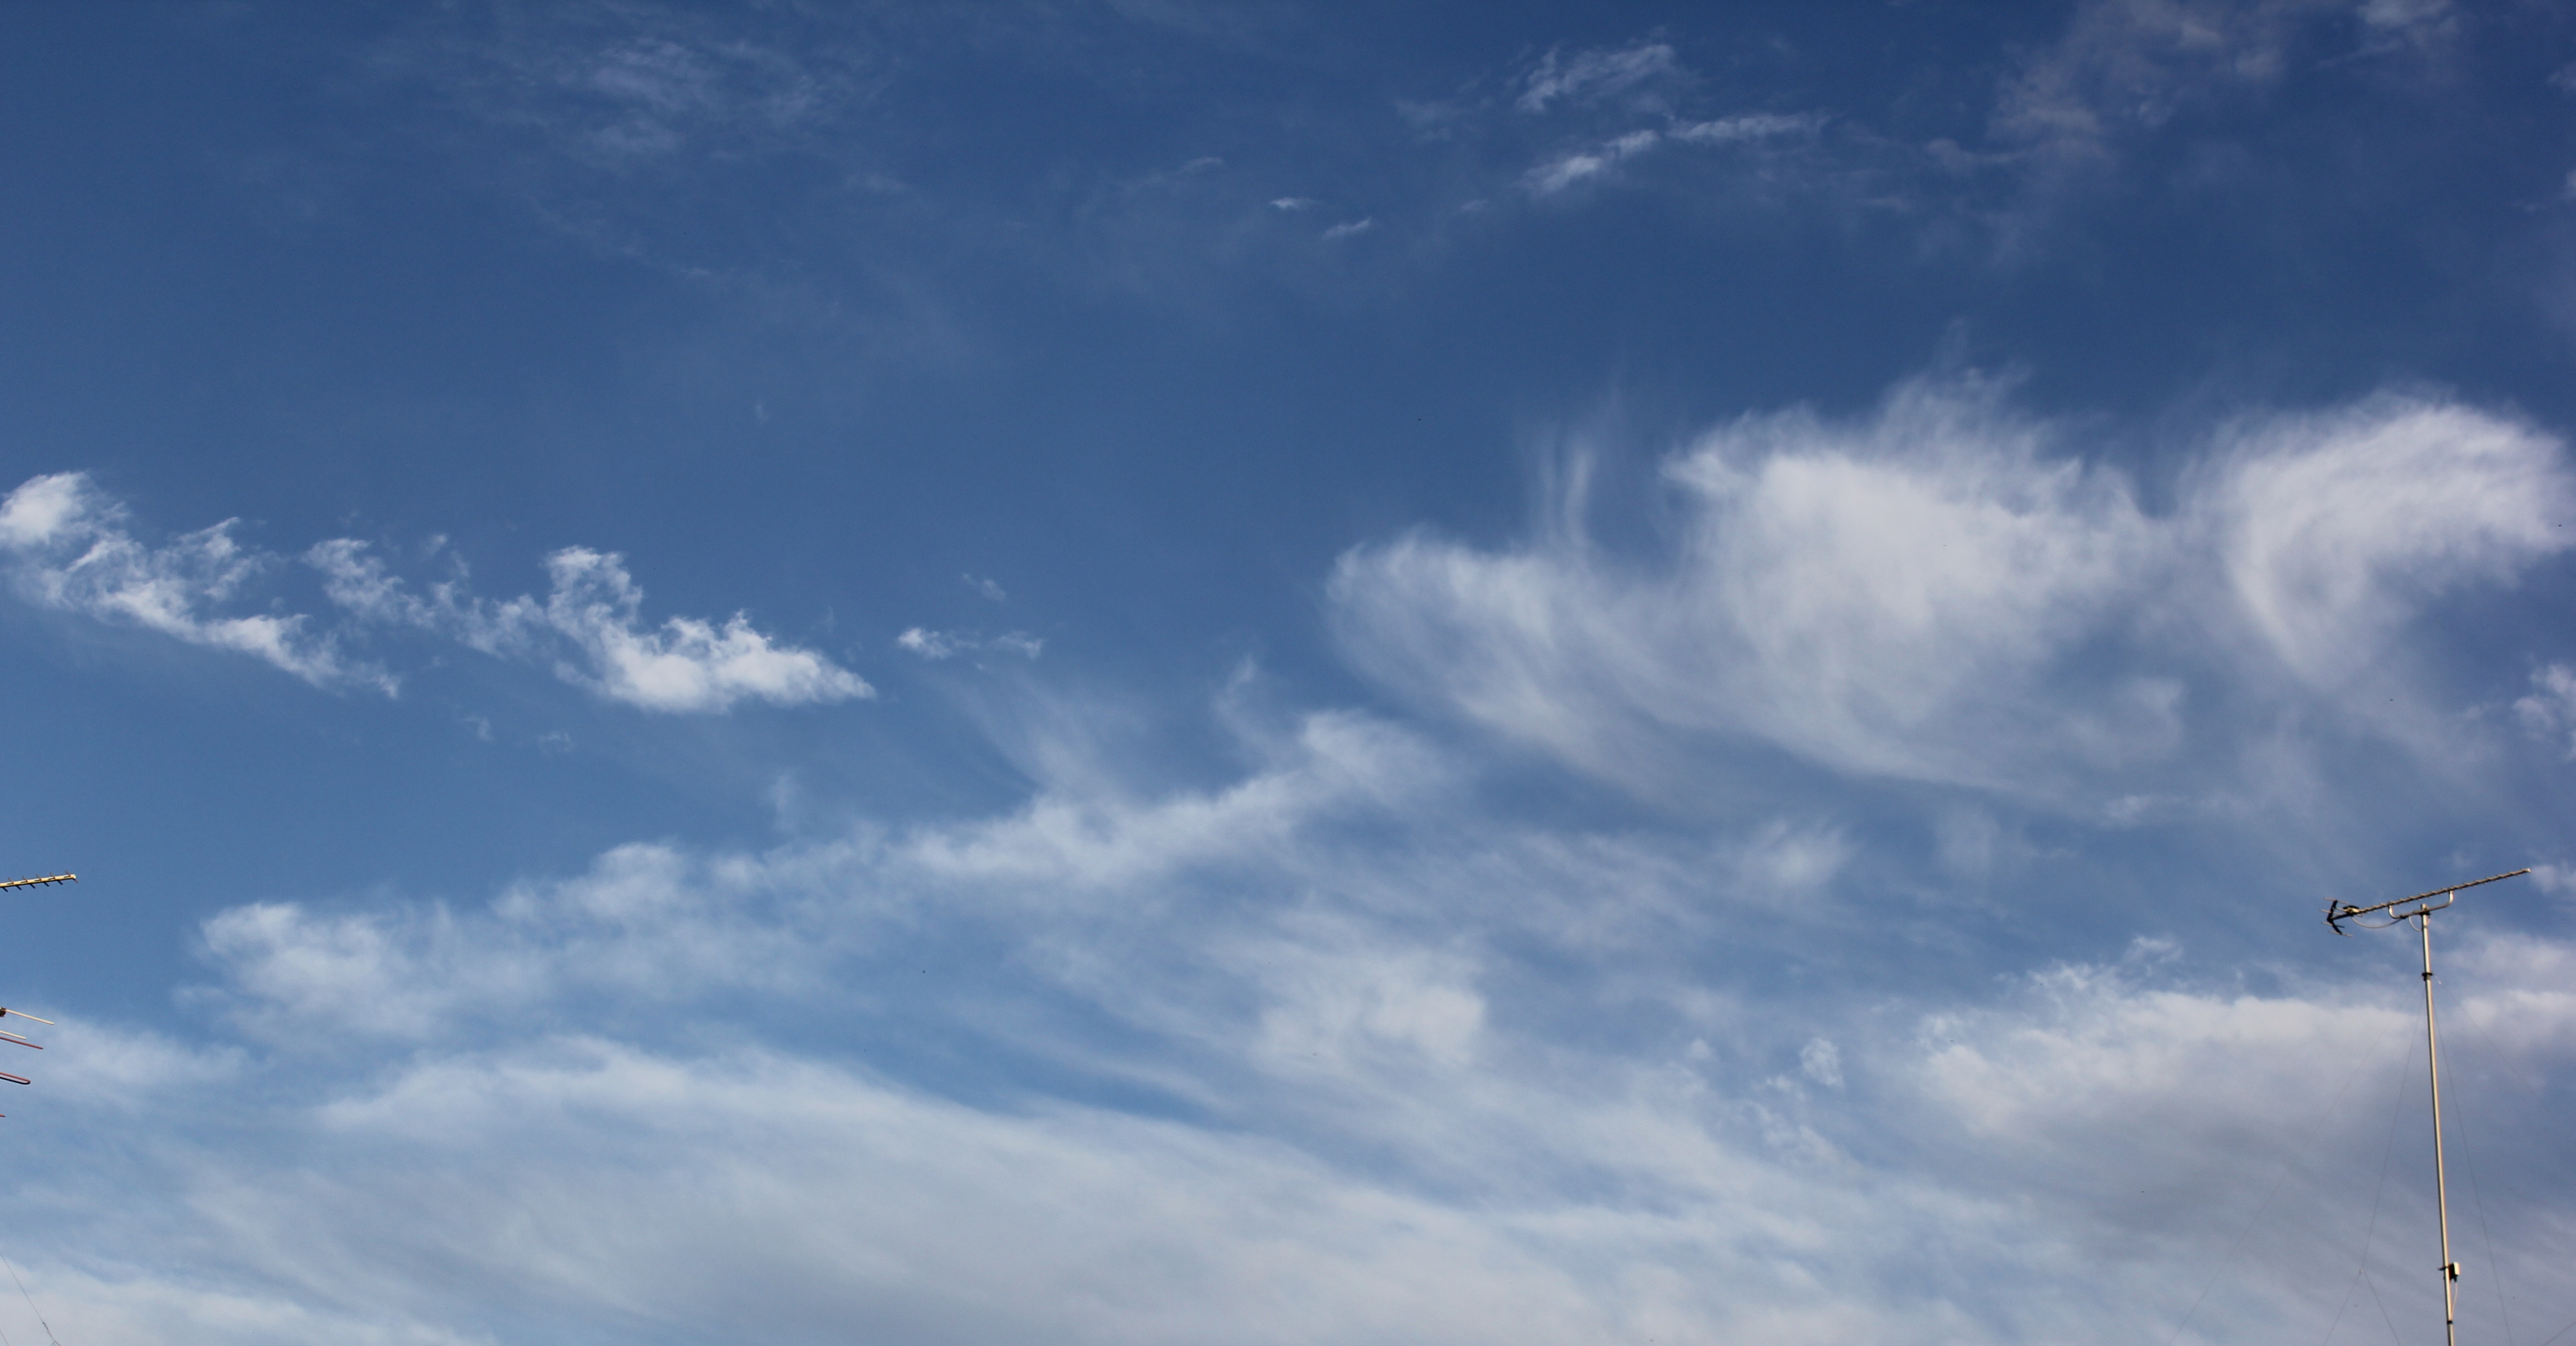
Cloud type: Cirrus